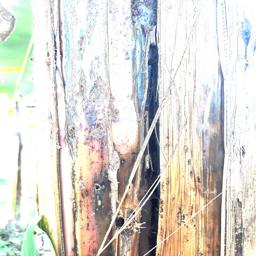
Label: PSEUDOSTEM WEEVIL